Turkic mythology

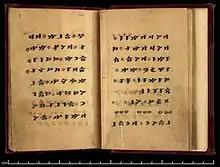
The 9th-century "Irk Bitig" ("Book of Divination") from Dunhuang, written in Old Uyghur language with the Orkhon script, is an important literary source for early Turko-Mongol mythology.

Turko-Mongol mythology is essentially polytheistic but became more monotheistic during the imperial period among the ruling class, and was centered around the worship of Tengri, the omnipresent Sky God. Deities are personified creative and ruling powers. Even if they are anthropomorphised, the qualities of the deities are always in the foreground.